Fiolstræde 29

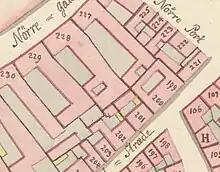
No. 201 seen on a detail from Christian Gedde's map of Klædebo Quarter, 1757

The property was probably later acquired by Niels de Hemmer (17451784). It was at least later owned by his widow Sidse Marie de Hemmer (née Rohr, 17551809). Her property was home to 21 residents in eight households at the 1787 census. The owner, who was recorded as a flour merchant, resided in the building with her two daughters (aged four and seven). Jens Horob, a businessman ("commosaor"), resided in the building with his wife Johanne Jørgens and their two sons (aged eight and 10). Jørgen Rasmussen, a workman, resided in the building with his wife Magrethe. Helene Brandstrup, an unmarried 73-year-old woman with a pension, resided in the building on her own. Christian Krag, a workman, resided in the building with his wife Maren Jørgens. Christen Andersen, a workman, resided in the building with his wife Sidse Olsdatter and their three children (aged one to four). Christian Fischer, a workman, resided in the building with his wife Ingerborre. Hans Sørensen, another workman, resided in the building with his wife Anne Peters.